Mt. Cuba Center

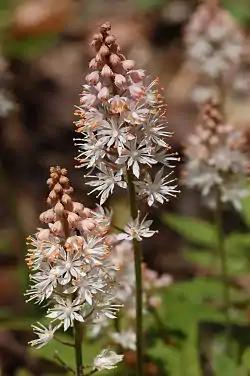
The flowers of the Foamflower ("Tiarella"). Photo taken at the Mt. Cuba Center where it was identified

Mt. Cuba Center is a non-profit botanical garden located in Hockessin, Delaware, near Wilmington, in the gently rolling hills of the Delaware Piedmont. Its woodland gardens produce some of the most spectacular displays of wildflowers in the mid-Atlantic region. Mt. Cuba is open to the public from April through November for general admission, guided tours and special programs. Education courses, including a Certificate in Ecological Gardening, are offered year-round.